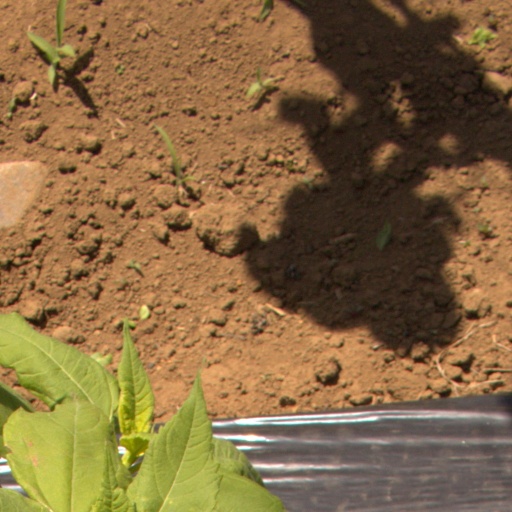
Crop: Jerusalem artichoke